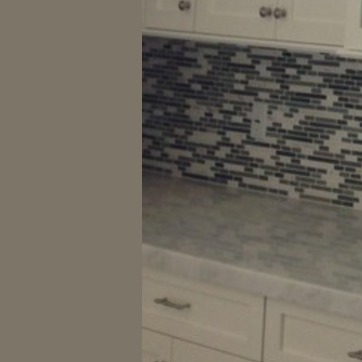
Material: polishedstone